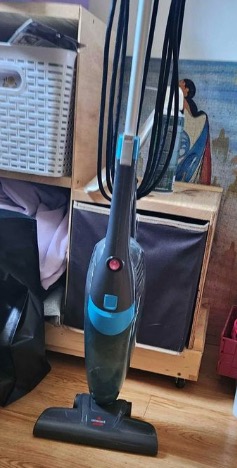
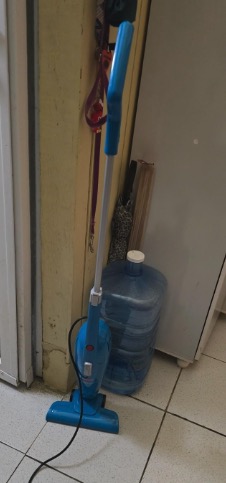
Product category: items_vacuum
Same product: no